RTMC Reconnaissance Battalion

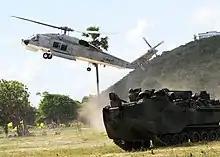
A Navy helicopter prepares to insert Royal Thai marines on the beach

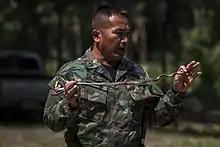
Jungle Survival Training

The course is 13 weeks long, divided into 5 weeks for base mission, 4 weeks of maritime mission (including paddling resistant rubber 15 nautical miles or 27 kilometers, carrying resistant rubber boats for about 10 kilometers without breaks and swim 5 nautical miles or 9.6 kilometers), and the last 4 weeks in jungle and mountain region.